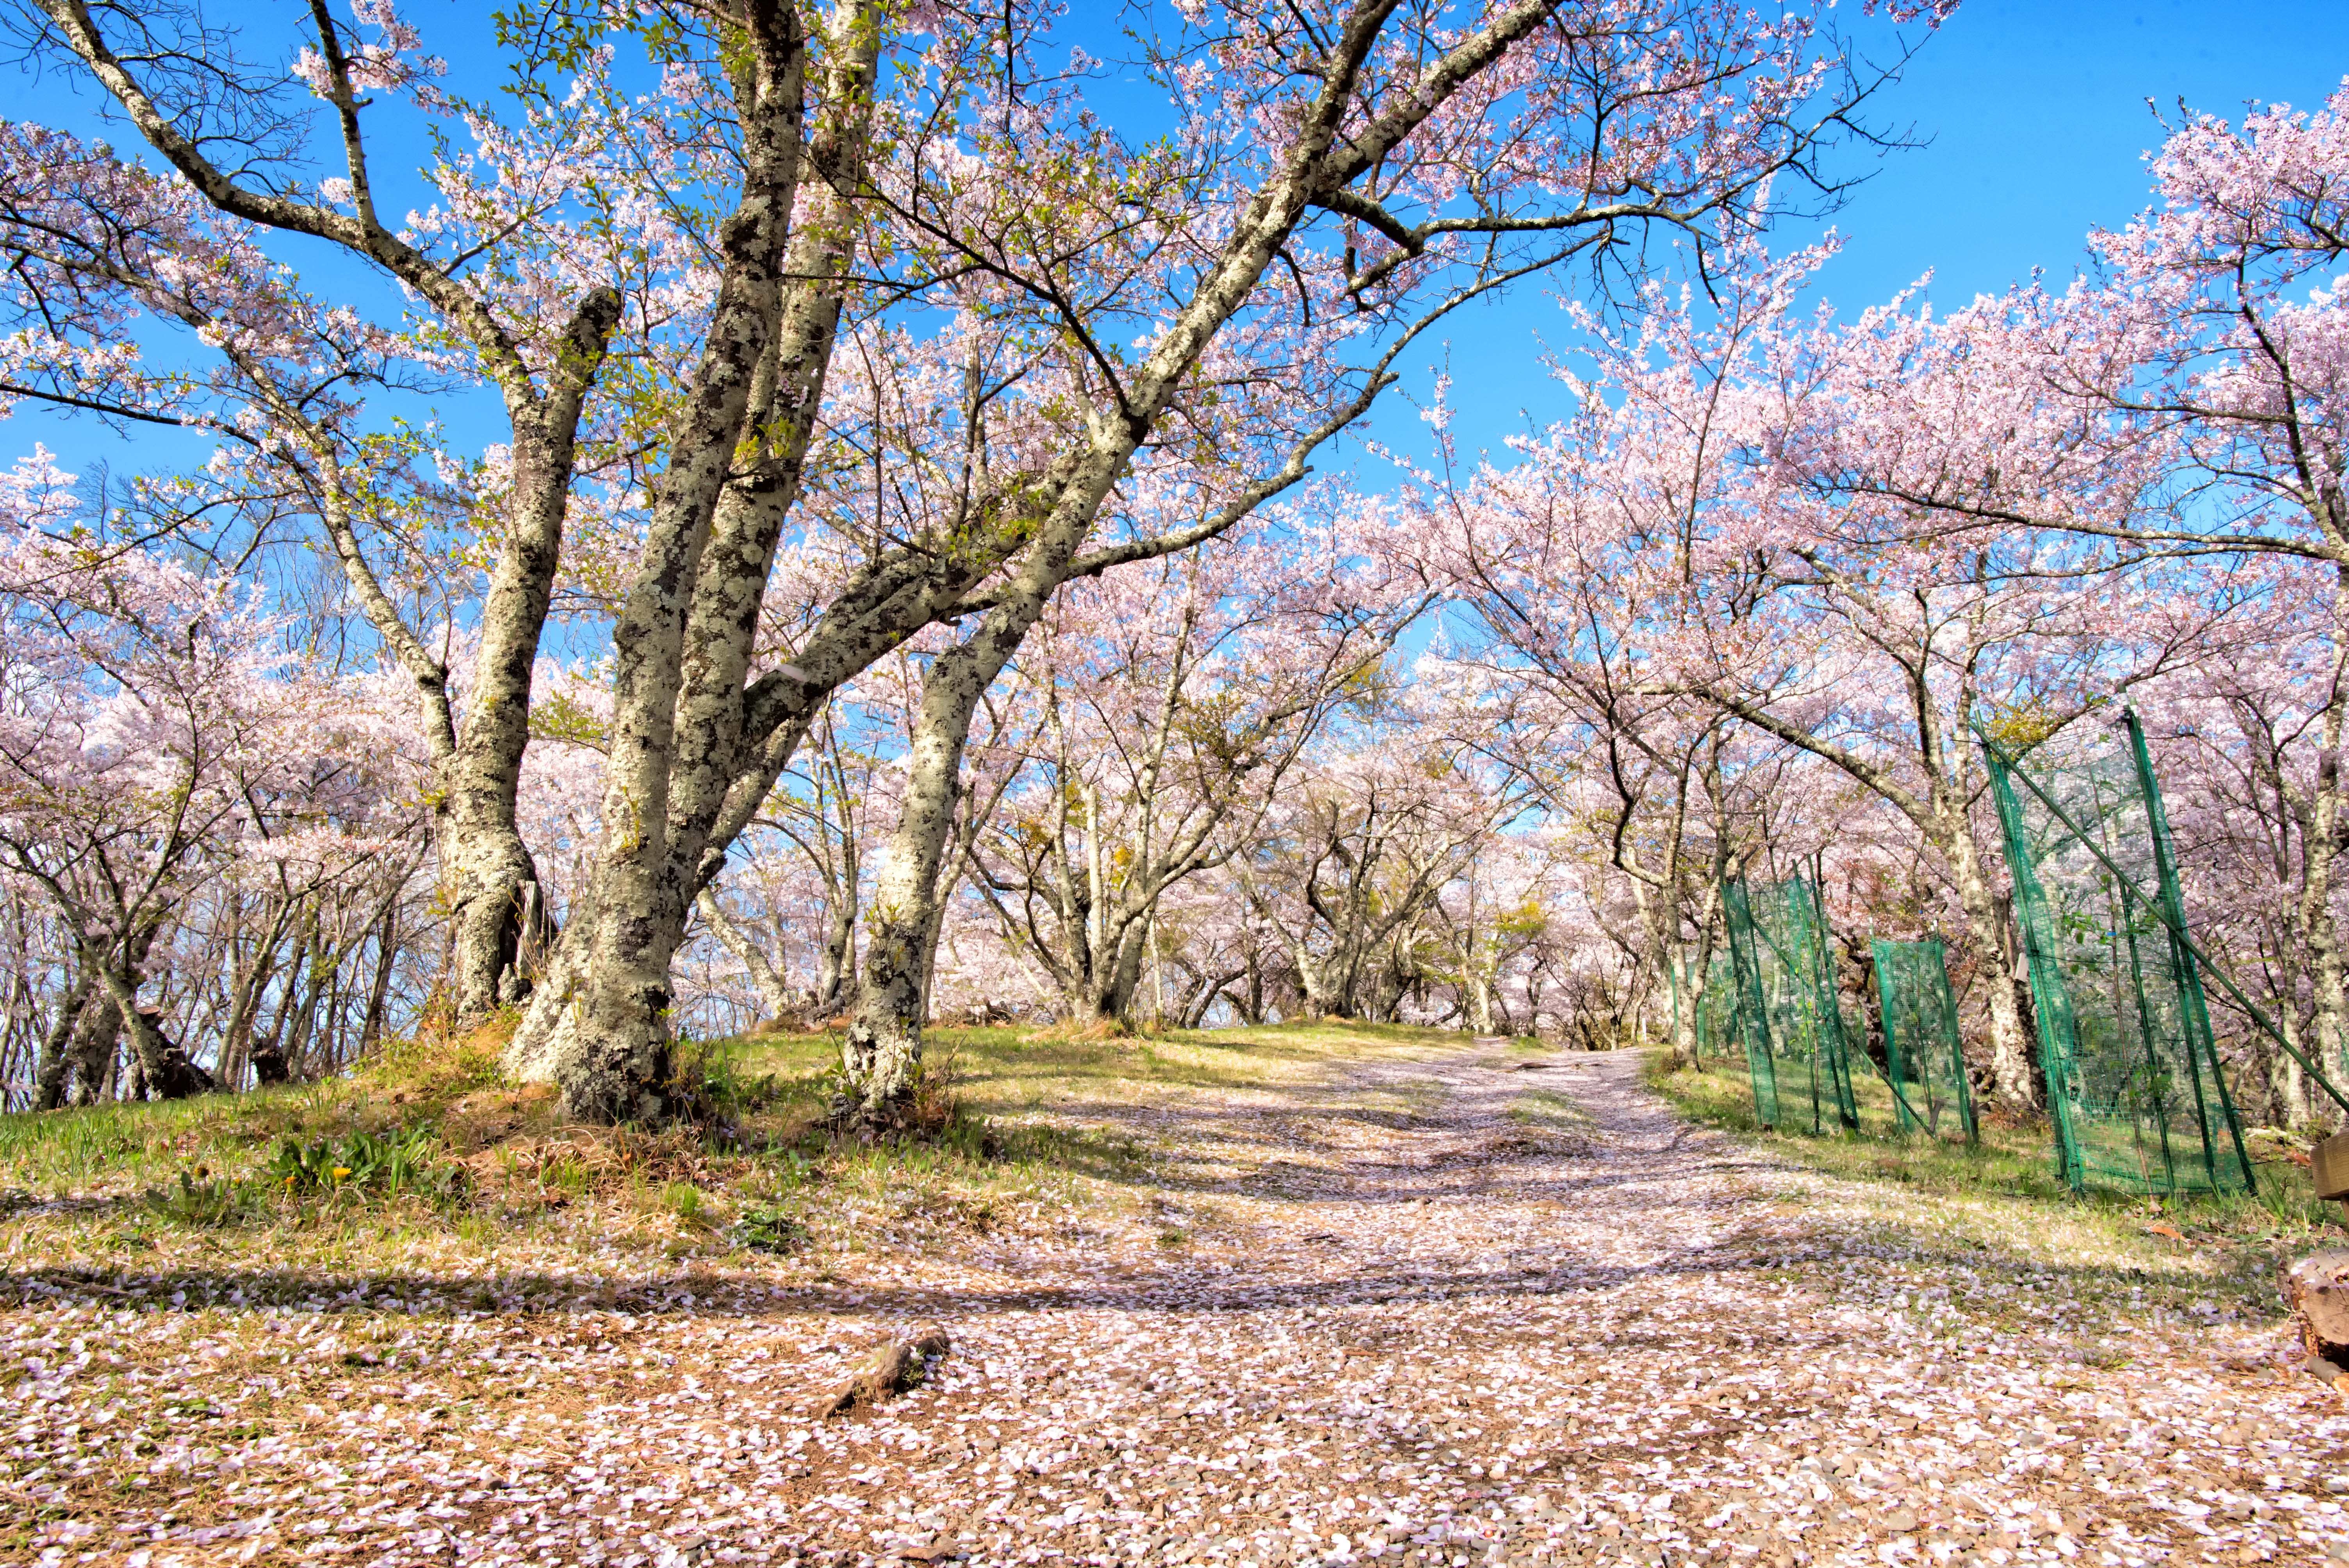
flower, tree, nature, spring, plant, natural landscape, blossom, cherry blossom, woody plant, branch, woodland, forest, grass, grove, landscape, winter, deciduous, road